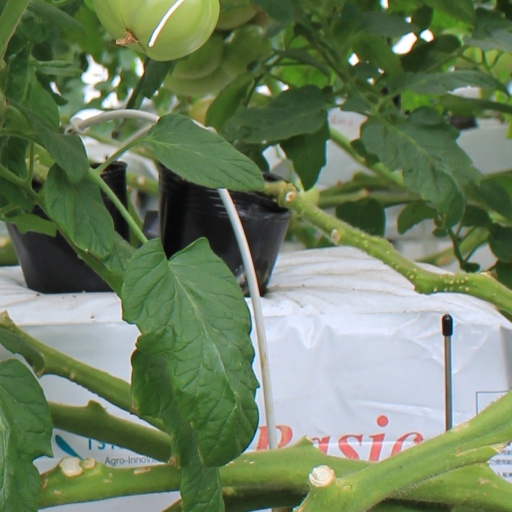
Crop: tomato